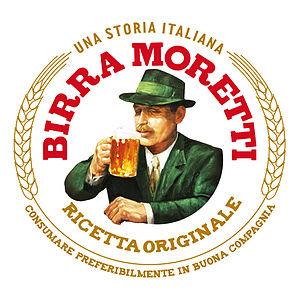
La Birra Moretti est une marque de bière répandue en Italie dont l'entreprise a été fondée en 1859 à Udine par Luigi Moretti.